Judith Copithorne

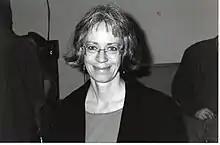

Judith Copithorne (August 5, 1939 – May 15, 2025) was a Canadian concrete and visual poet.